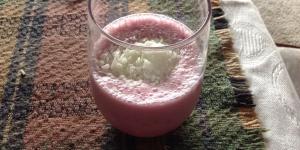
batido de mora y coco